Personification

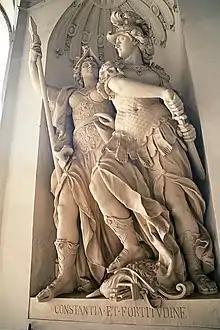
"Constance" and "Fortitude" in Vienna. Early modern statues with classical iconography.

Personification is the representation of a thing or abstraction as a person. In the arts, many things are commonly personified, including: places, especially cities, countries, and continents; elements of the natural world, such as trees, the four seasons, the "four elements", the four cardinal winds, and the five senses; moral abstractions, especially the four cardinal virtues and seven deadly sins; the nine Muses; and death.